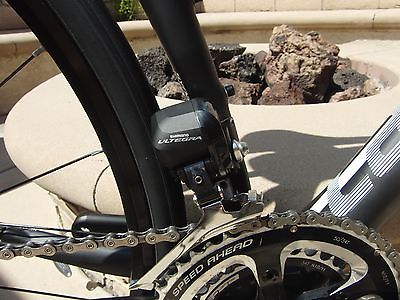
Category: bicycle